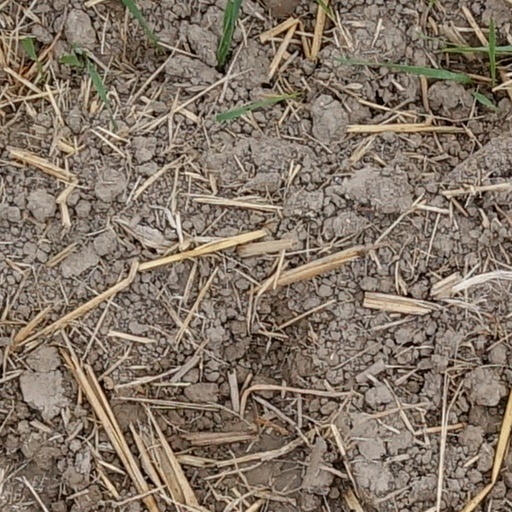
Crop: wheat